Philippine Air Force

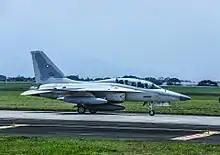
A PAF FA-50 of the 7th Tactical Fighter "Bulldogs" Squadron

The Philippine Air Force had a number of aerobatic teams among which the PAF Blue Diamonds was the first to be founded, and was one of the oldest formal aerobatics teams in the world. The proceeding units listed are at inactive status due to the retirement of their aircraft, most notably the Northrop F-5 Freedom Fighters.